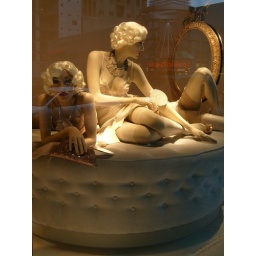
blondes on a circular bed in holt's window